Girecourt-sur-Durbion

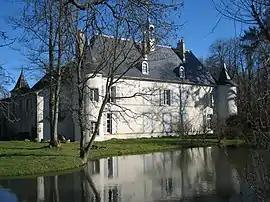
The chateau in Girecourt-sur-Durbion

Girecourt-sur-Durbion is a commune in the Vosges department in Grand Est in northeastern France.